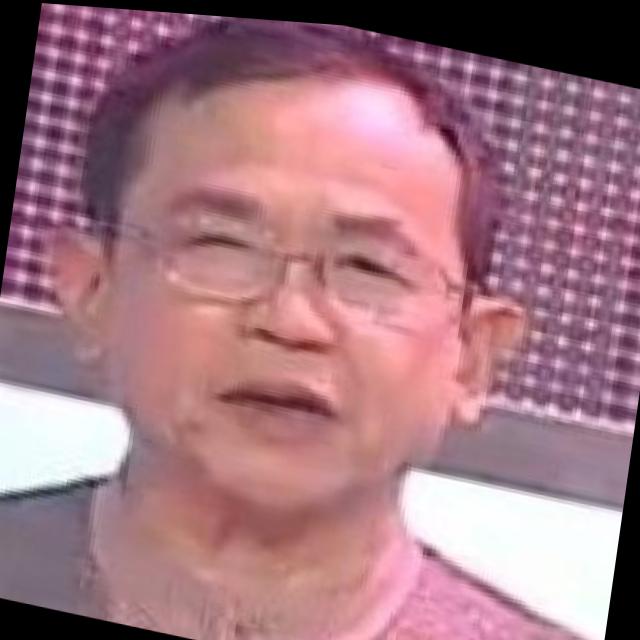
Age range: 45-64